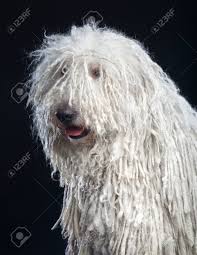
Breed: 318-n000115-komondor